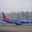
Label: airplane